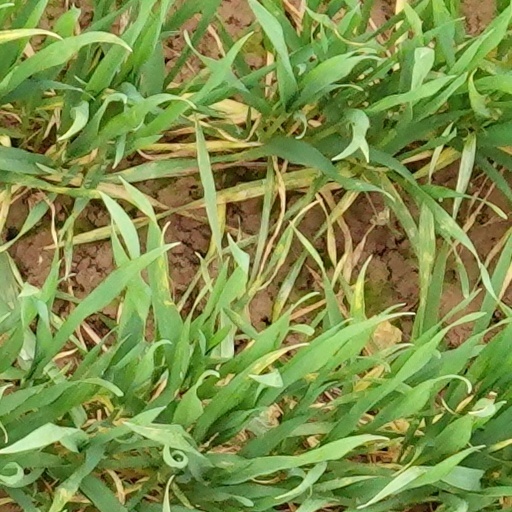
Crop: wheat